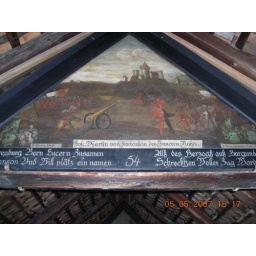
Entrance to covered bridge over river Luzern